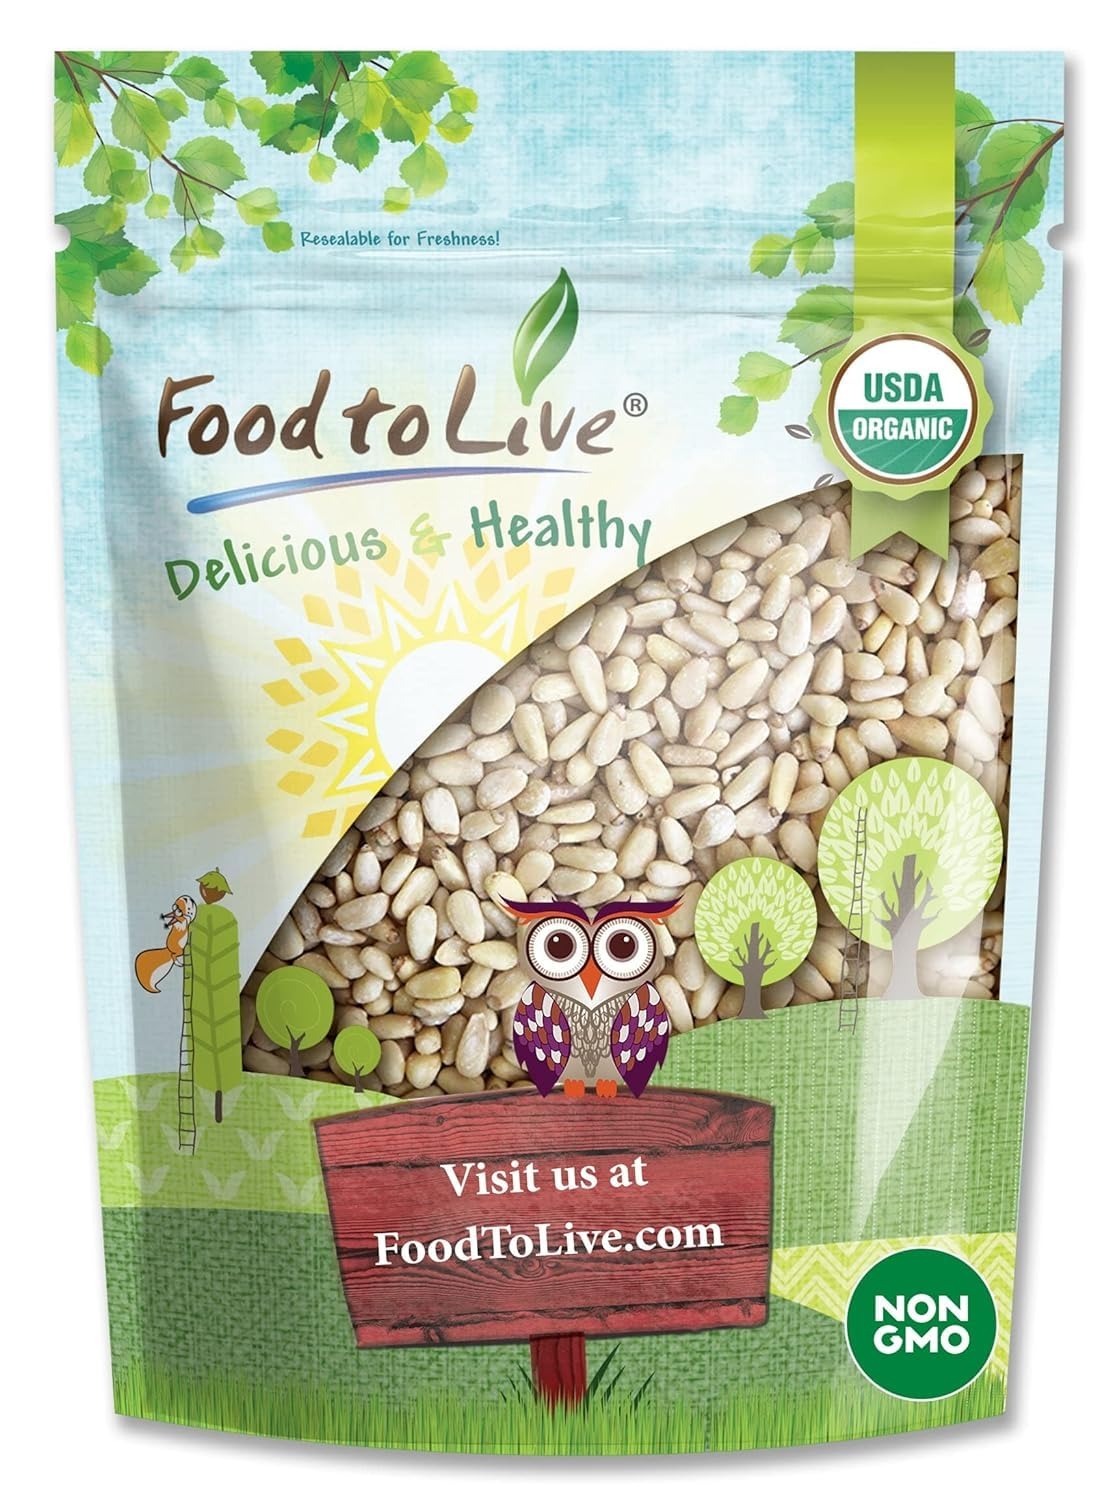
Item Name: Food to Live Organic Pine Nuts, 4 Ounces – Non-GMO, Whole Raw Pignolias, Unsalted, No Shell, Vegan, Kosher, Bulk Snack. Rich in Vitamin E, Protein. Great for Pesto, Salads, Homemade Desserts
Bullet Point 1: ✔️ ORGANIC & NON-GMO: Food to Live Organic Pine Nuts are USDA Organic and Non-GMO. They’re Raw, Kosher, and suitable for various diets including paleo and vegan.
Bullet Point 2: ✔️ UNSALTED, NO SHELL: Pine nuts are small and elongated seeds from the cones of pine trees. Once the cones are collected, they are dried and processed to open their scales and remove the pine kernels.
Bullet Point 3: ✔️ HIGHLY NUTRITIOUS: Our Organic Pine Nuts are rich in Omega-3 & Omega-6 fats, B-group vitamins, and vitamin E. They're also a great source of Pinolenic acid and Manganese.
Bullet Point 4: ✔️ SNACK & INGREDIENT: Enjoy our fresh pine nuts as a delicately sweet, and nutty snack. You may also blend them into a creamy pesto sauce, or add them to cookies and baked goods for a nutty crunch.
Bullet Point 5: ✔️ BUDGET-FRIENDLY BULK OPTION: With Food to Live pricing policy and premium quality, consider shopping for Organic Pine Nuts in bulk to stock up for longer terms.
Product Description: Why is Consuming Organic Pine Nuts Beneficial For You <br> <br> Organic Pine Nuts by Food to Live are actually seeds that come from pine cones. They have rich and sweet buttery flavor and are the healthiest kind of nut. Therefore, including them in your diet is always a wise decision. Pine nut allergy is extremely rare and they have no other medical contraindications. <br> <br> Organic Pine Nuts contain moisture, so they will go sour very fast if you store them in an airtight container in your pantry. If you want them to stay fresh, they must be stored in either the fridge or freezer. You can keep them in the fridge if you are going to use them soon. <br> <br> Organic Pine Nuts make a delicious snack, but they also go well when used in granolas or cookies. They are often added to meat sauces and fish dishes due to their rich flavor. Pine nuts can be eaten raw, but toasting will make them more flavorful and produce a delicious smell.
Value: 4.0
Unit: Ounce

Price: 14.83